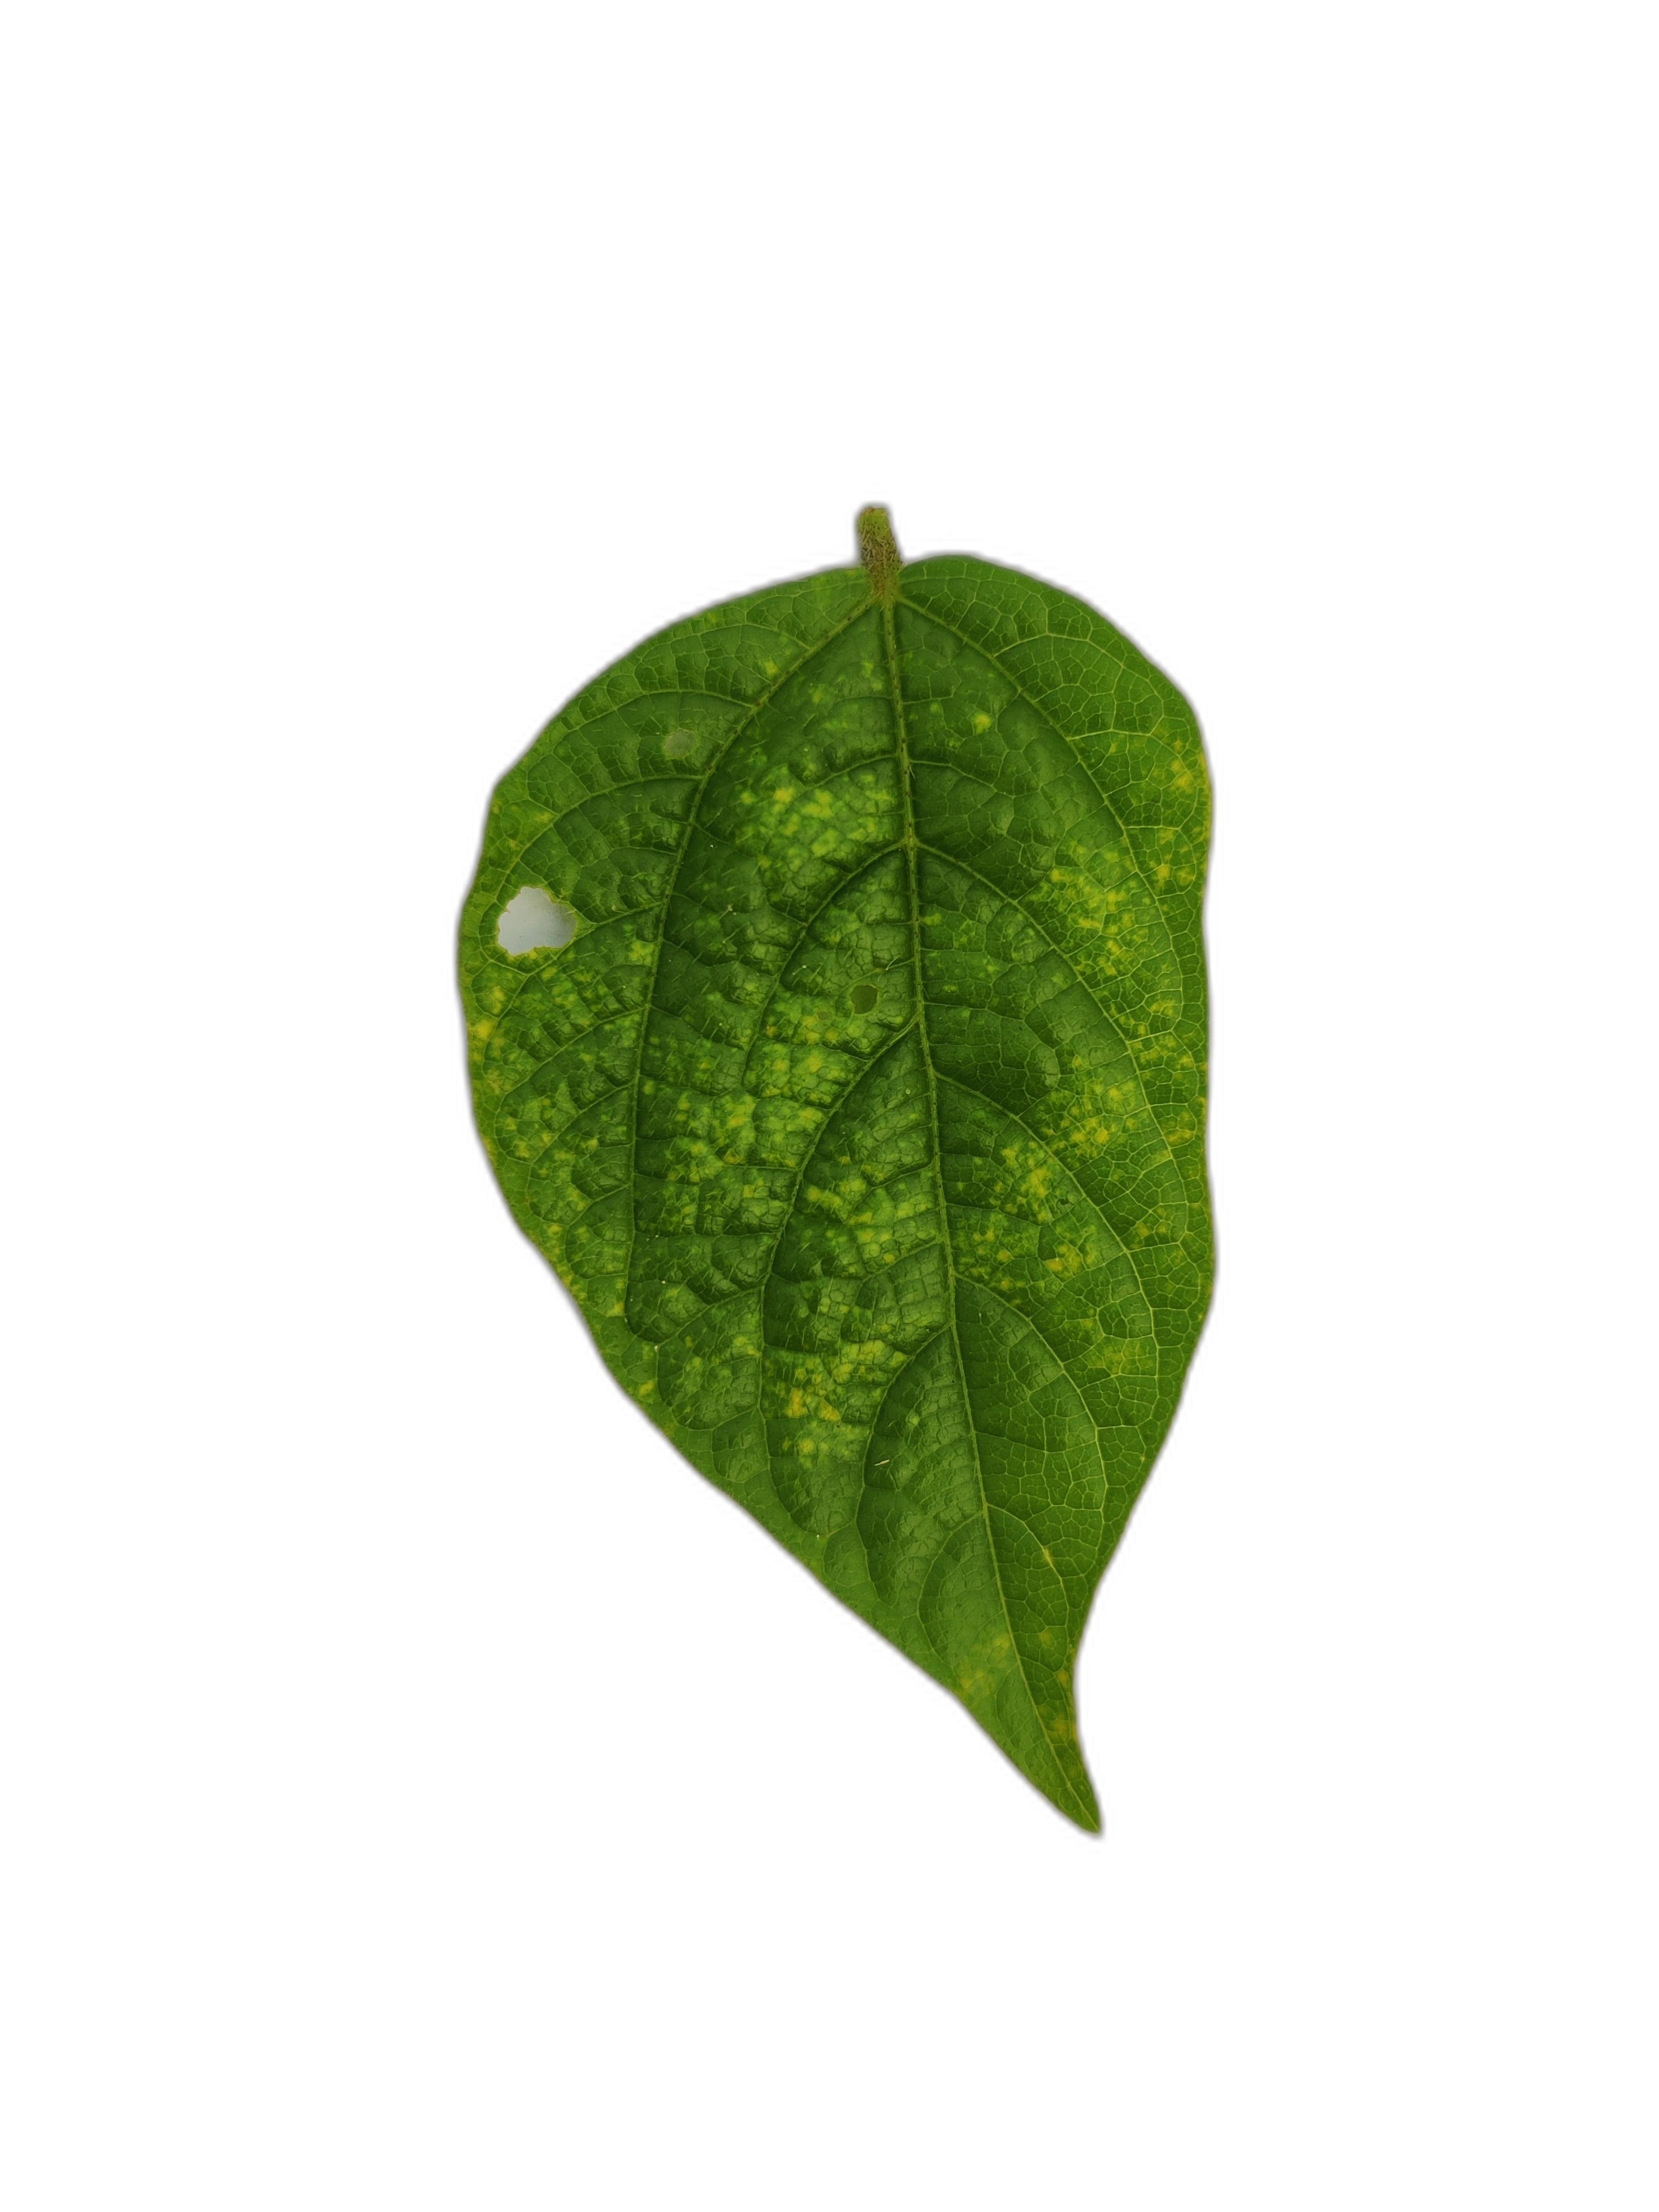
Label: Leaf Crinkle